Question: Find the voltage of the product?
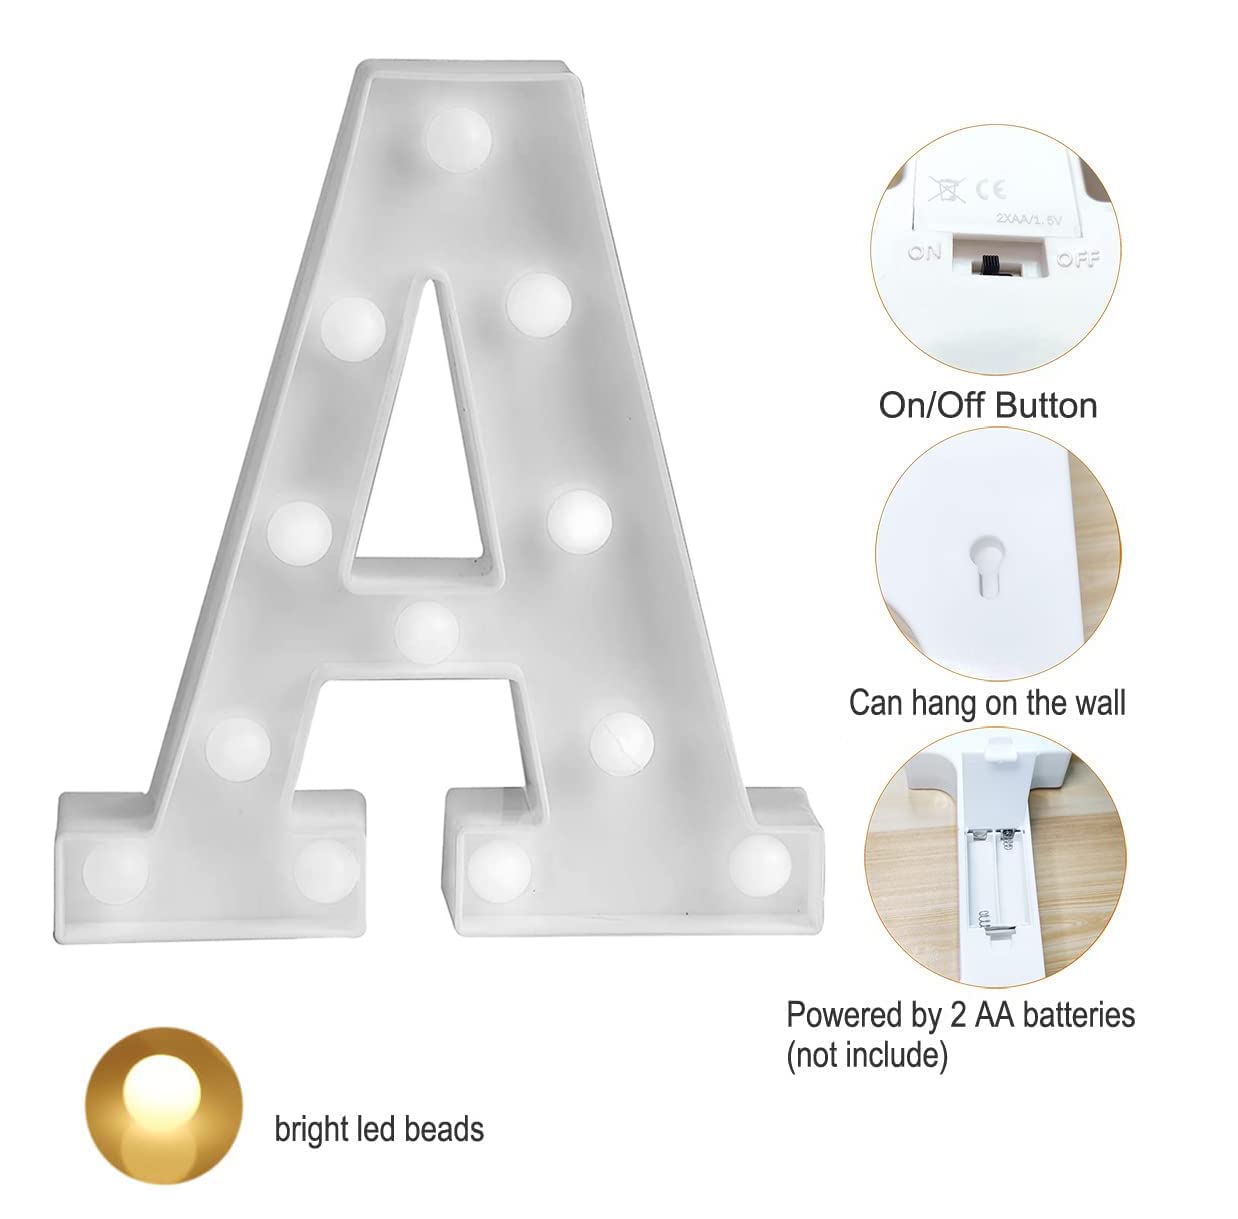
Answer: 1.5 volt